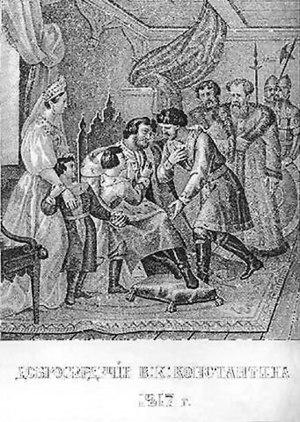
Constantin Vladimirski, né le 18 mai 1185 et mort le 2 février 1218, est prince de Vladimir de 1217 à 1218.